List of mammals of Illinois

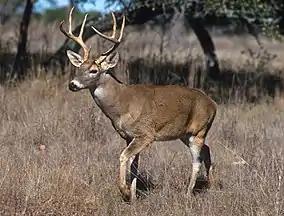
The white-tailed deer is the state mammal of Illinois

This is a list of mammals in Illinois. A total of 70 species are listed. Species currently extirpated in the state include the white-tailed jackrabbit, American black bear, gray wolf, elk, American marten, cougar, fisher, North American porcupine, and American bison.